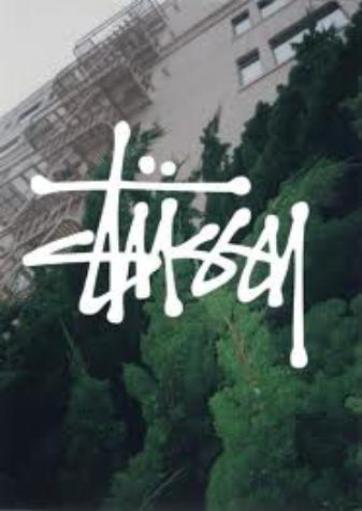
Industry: Clothes